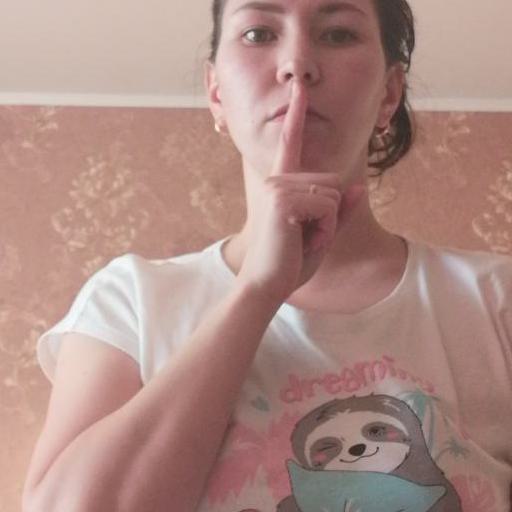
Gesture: mute